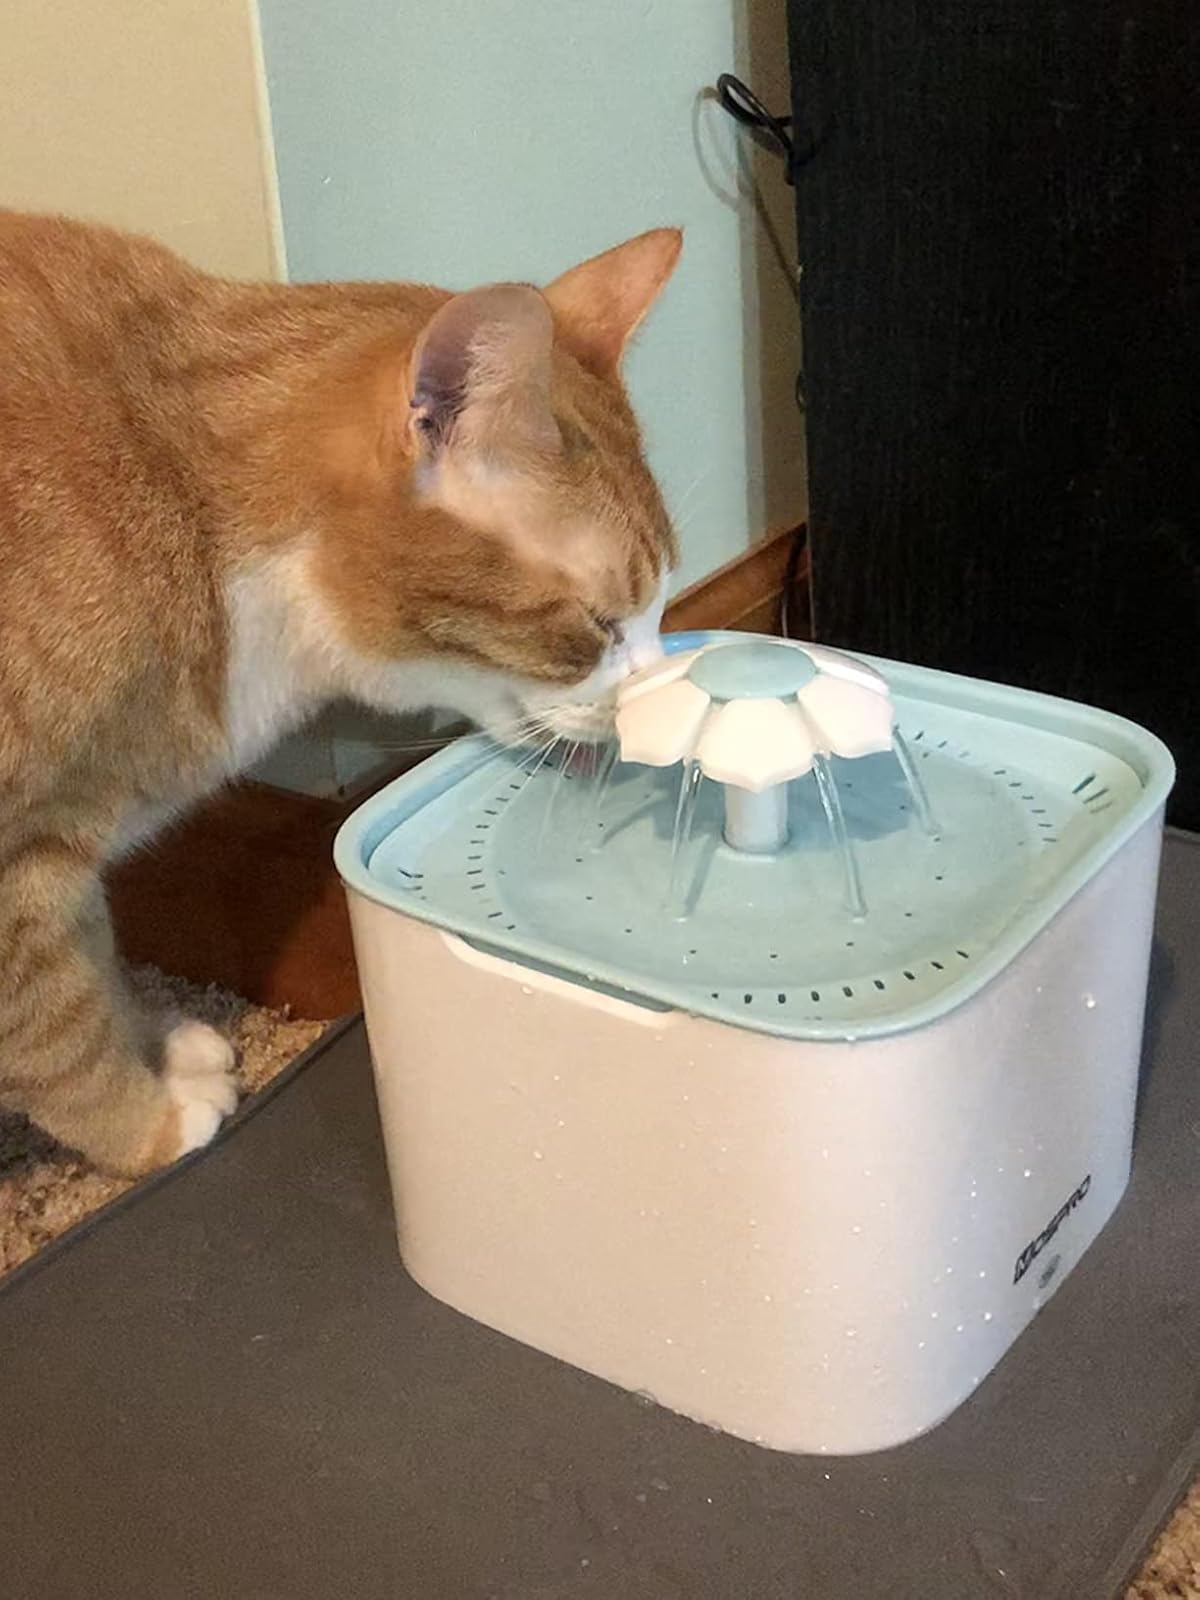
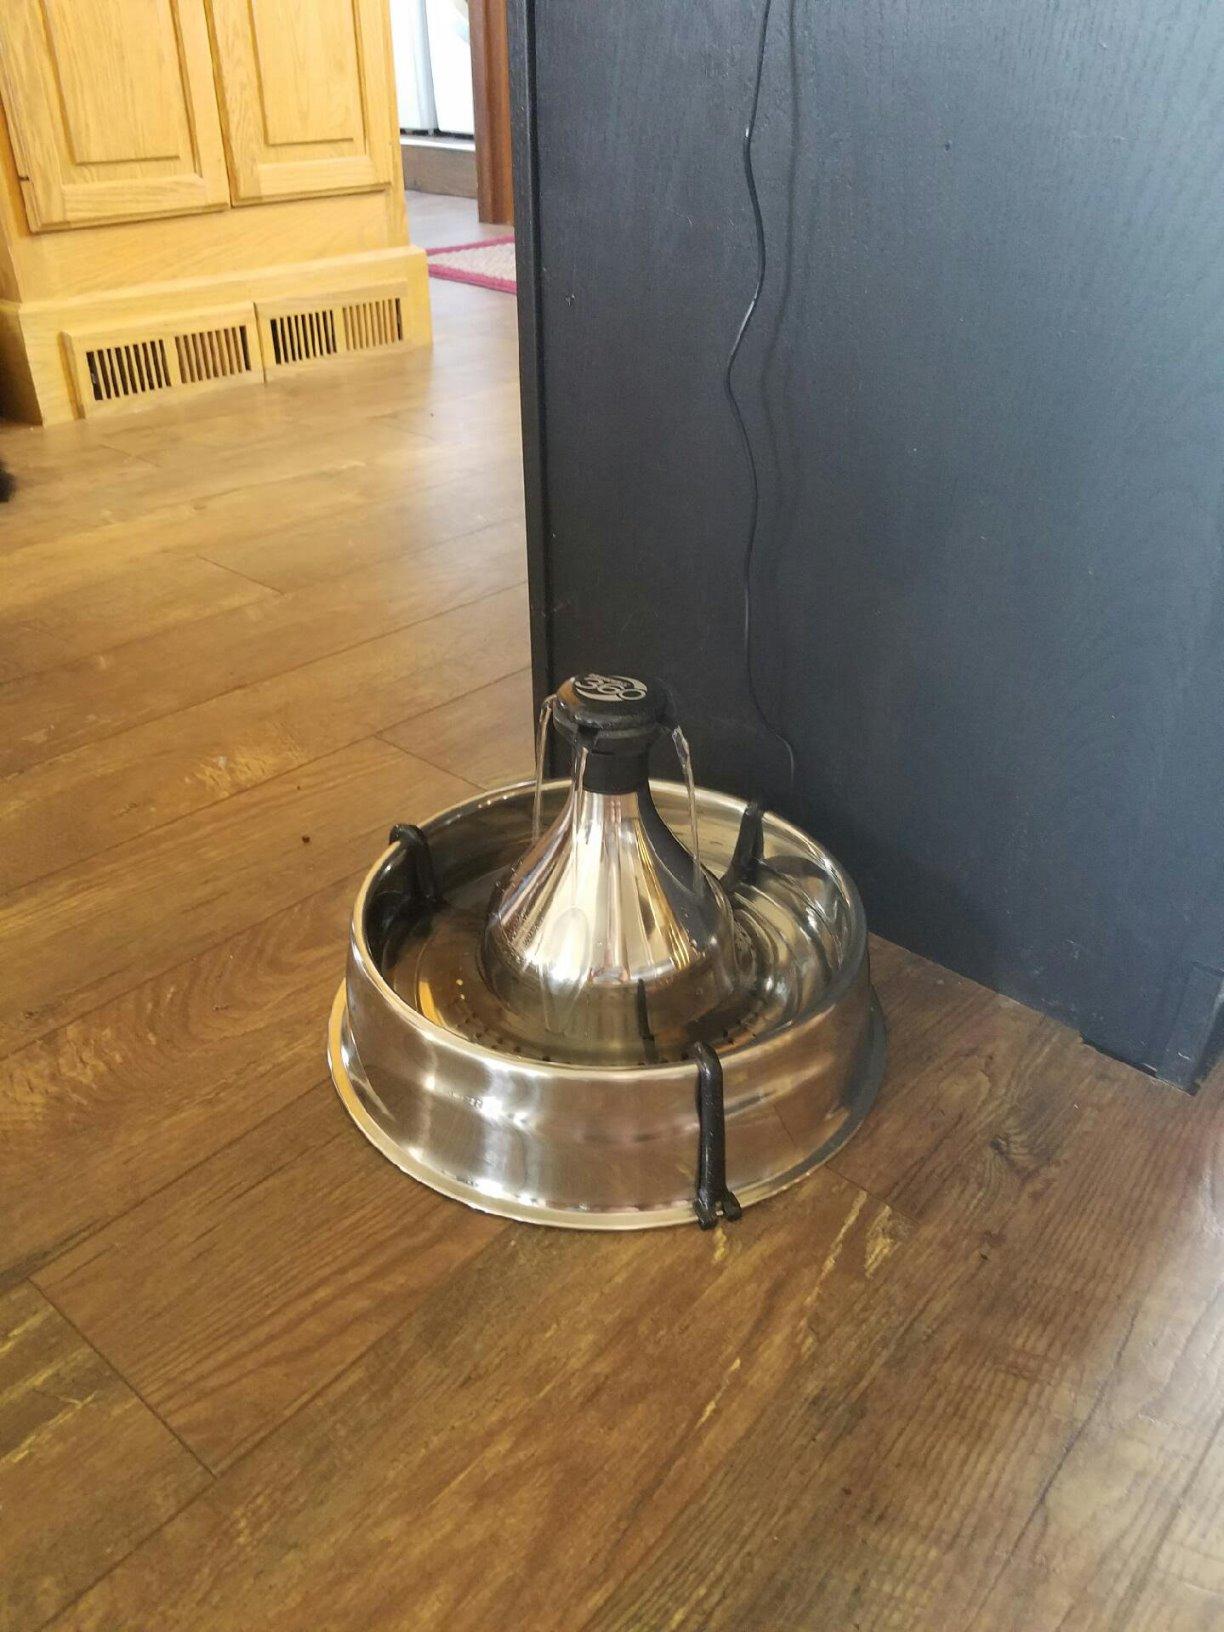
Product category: items_bowl
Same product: no